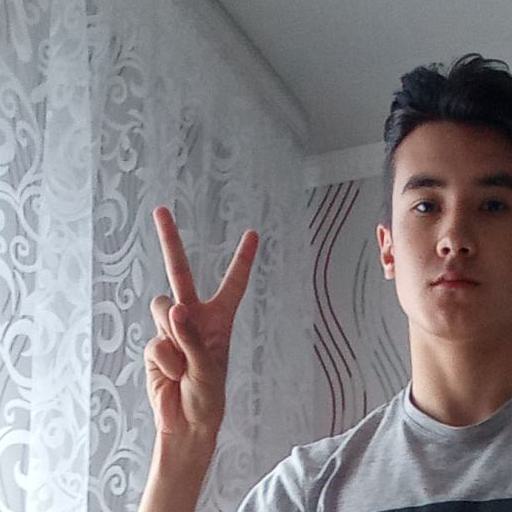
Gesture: peace